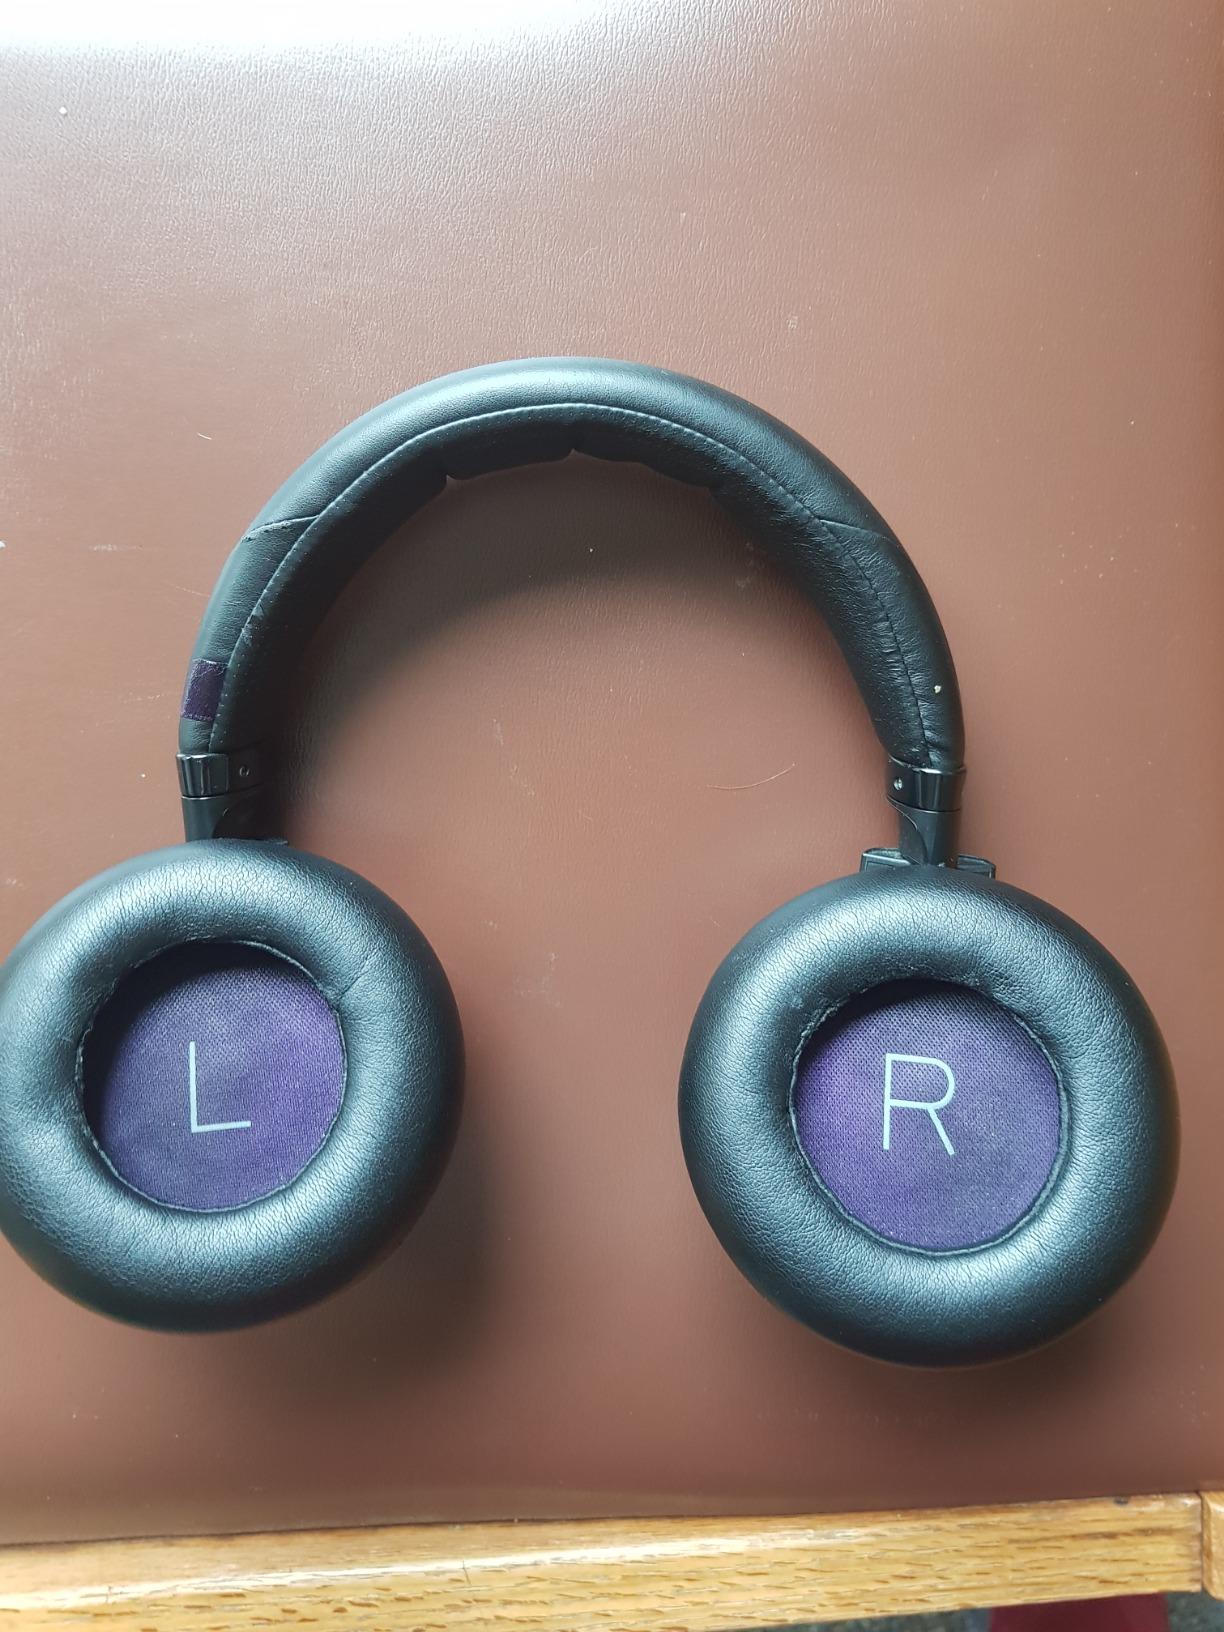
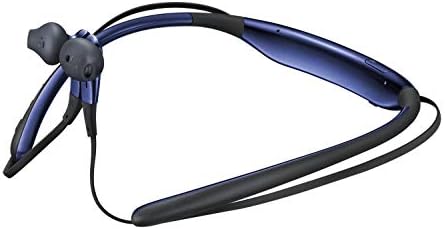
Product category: headphones
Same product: no